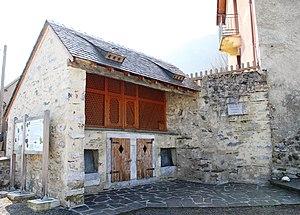
Pigeonnier de Ségus (Hautes-Pyrénées)
Ségus est une commune française située dans le département des Hautes-Pyrénées, en région Occitanie.